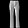
Label: Trouser